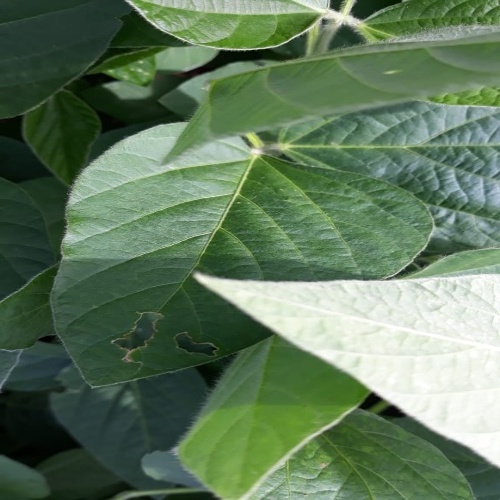
Label: Caterpillar